Lipid pump

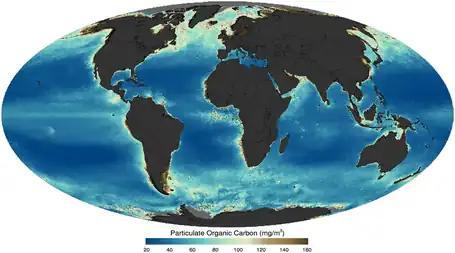
Global distribution of particulate organic carbon (POC).

Certain aspects of the lipid pump such as the diapause depth and duration of zooplankton can vary among regions that have different overwintering temperatures and resident community characteristics. There are other subarctic regions that have shown similar carbon export rates to those found in the temperate North Atlantic (1–4 g C m y) via seasonally-migrating zooplankton. For instance, "C. glacialis" and "C. hyperboreus" are the most dominant zooplankton species found in the Arctic Ocean at similar latitudes, and they contribute to a 3.1 g C m y flux of lipid carbon below 100 m during overwintering. A slightly higher maximum flux in lipid carbon (2–4.3 g C m y) below 150 m was observed in the subarctic North Pacific and was primarily attributed to the "Neocalanus" genus of copepods. In these areas, "N. flemingeri", "N. cristatus", and "N. plumchrus" are the primary contributors to the lipid pump, whereas, the subantarctic Southern Ocean consists primarily of "N. tonsus" contributing to a lipid carbon flux of 1.7–9.3 g C m y out of the euphotic zone. The rates or magnitude of these processes may slightly vary due to characteristic differences between these subpolar regions, which have largely been under-studied relative to their contributions to the lipid pump.